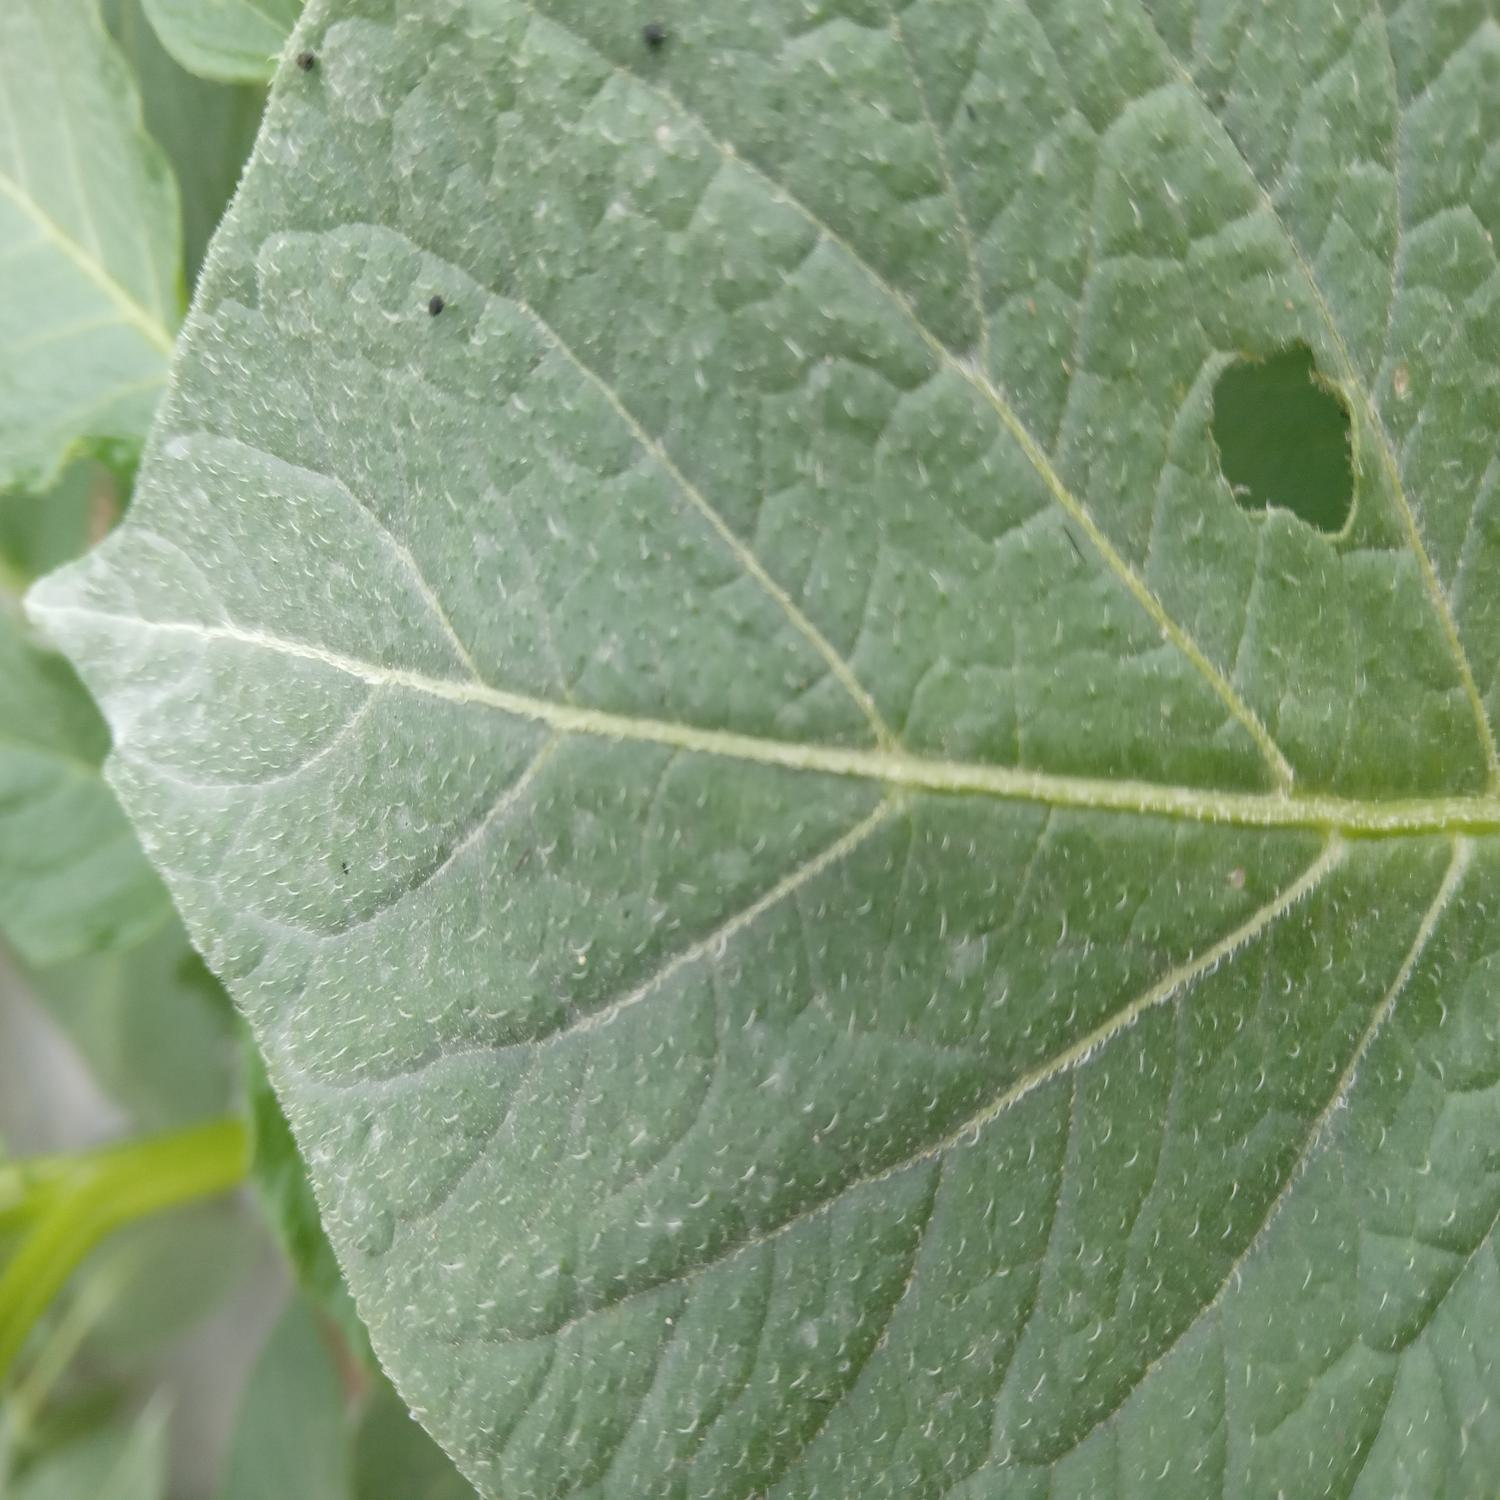
Label: Pest